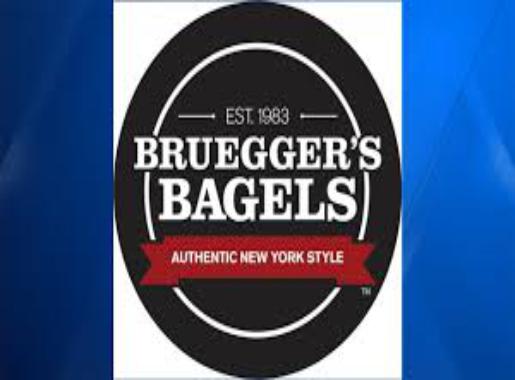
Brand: Bruegger's
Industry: Food